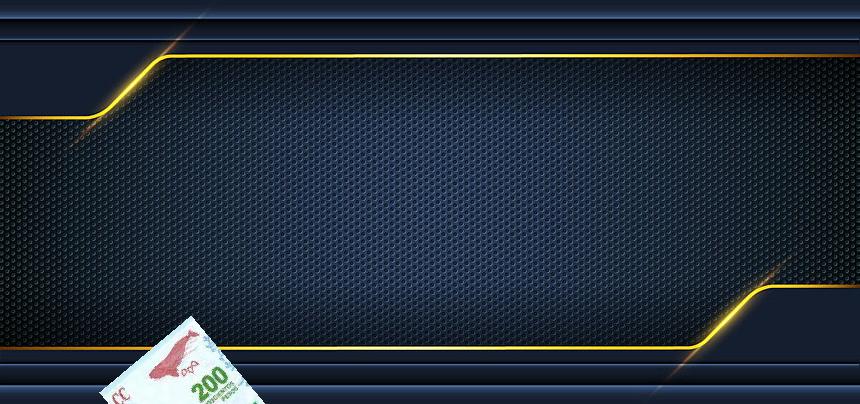
Denominación: 200